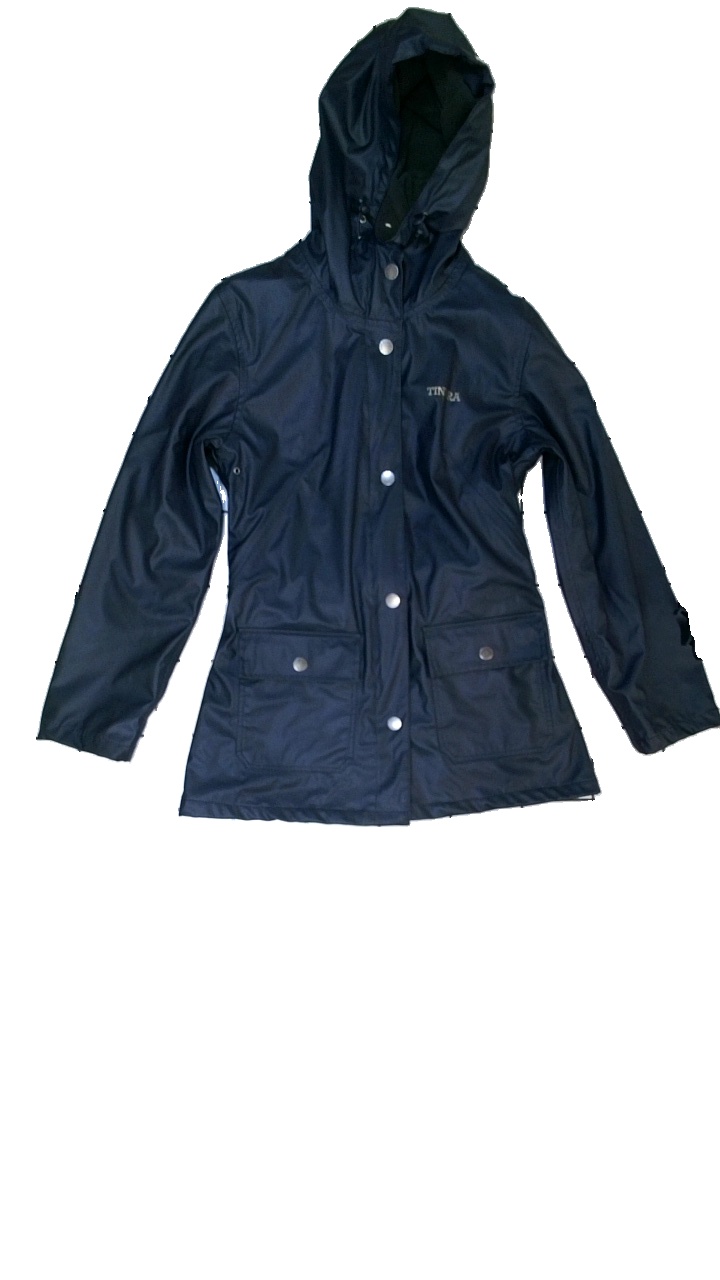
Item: Rain Jacket (Ladies)
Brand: Tindra
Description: blå regnjacka med logga, fläckar fram och bak
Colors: Blue
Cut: Regular
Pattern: Logo print
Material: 100% polyester
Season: Autumn
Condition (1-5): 3
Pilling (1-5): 5
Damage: fläckar
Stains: Major
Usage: Export
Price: <50